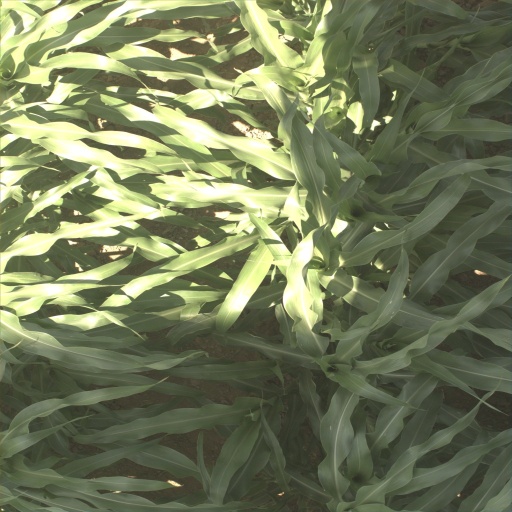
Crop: sorghum